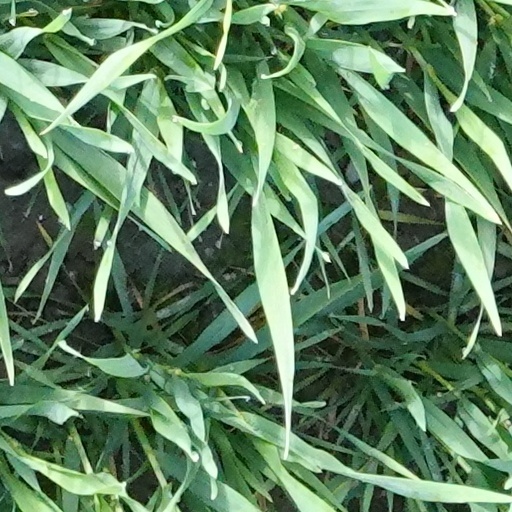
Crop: wheat